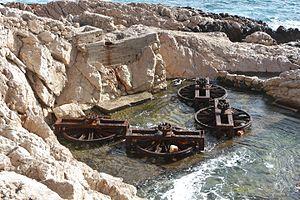
Téléscaphe, calanque de Callelongue, Marseille, France.
Le téléscaphe, pour « téléphérique » et « scaphandre », est un dispositif de téléphérique sous-marin permettant de visiter les fonds marins. Inauguré en juin 1967 entre les Goudes et la calanque de Callelongue dans le 8ᵉ arrondissement de Marseille, le téléscaphe ne dura qu'une année.
Les Goudes est un quartier et un port de Marseille du 8ᵉ arrondissement de Marseille, à la porte sud de la ville et du parc national des Calanques, au bout de la route sans issue des Goudes, surnommé le bout du monde marseillais, avec son petit port de pêche traditionnel, institutionnel, et historique dans un décor spectaculaire, pittoresque et préservé de calanques au bord de la Méditerranée.
La calanque de Callelongue est la première calanque du massif de Marseilleveyre entre Marseille et Cassis.